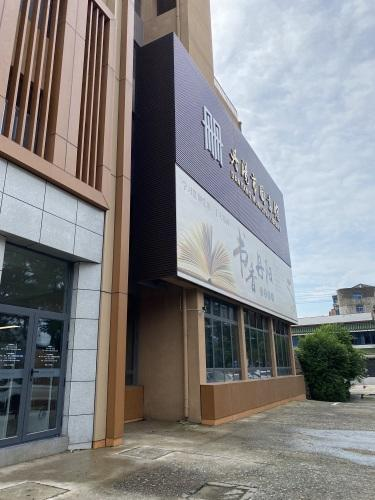
地标名称：丹阳市图书馆新馆
所在城市：镇江市·丹阳市